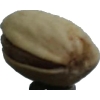
Label: pistachio